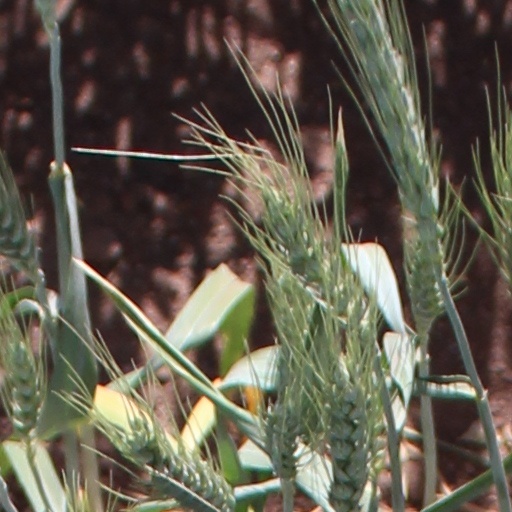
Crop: wheat